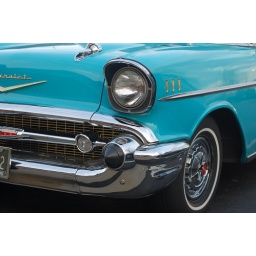
We went out to dinner tonight and spotted this classic car in the parking lot.